Gaetano Ricciolini

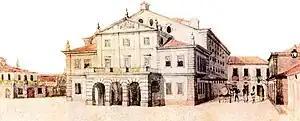
São João Royal Theater, Rio de Janeiro (circa 1820)

Gaetano and Isabel Ricciolini settled in Rio de Janeiro in 1817 as members of the Italian opera company of the São João Royal Theater, where they performed the Brazilian premières of Wolfgang Amadeus Mozart's “Don Giovanni” and Gioacchino Rossini's "Il Barbiere di Siviglia”.